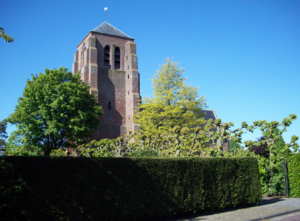
Sint-Kruis est un village appartenant à la commune néerlandaise de L'Écluse, situé dans la province de la Zélande, sur la frontière avec la Belgique. Au 1ᵉʳ janvier 2009, le village comptait 326 habitants.